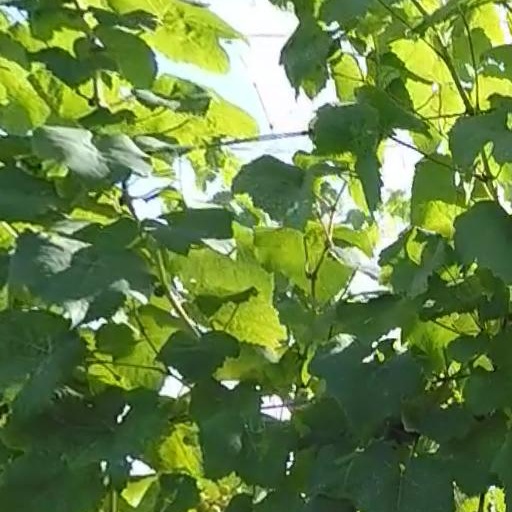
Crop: grape